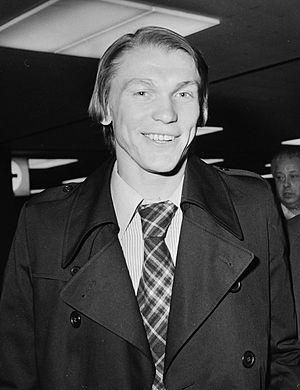
Le Ballon d'or 1975 récompensant le meilleur footballeur européen évoluant en Europe a été attribué le 30 décembre 1975 au soviétique Oleg Blokhine.